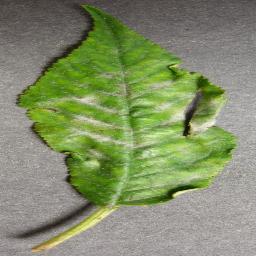
Label: Cherry___Powdery_mildew